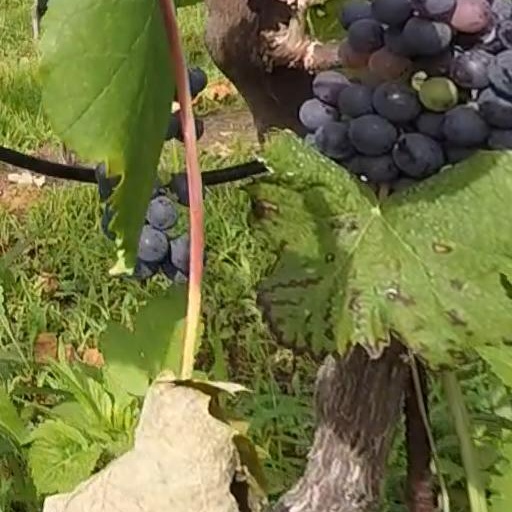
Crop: grape